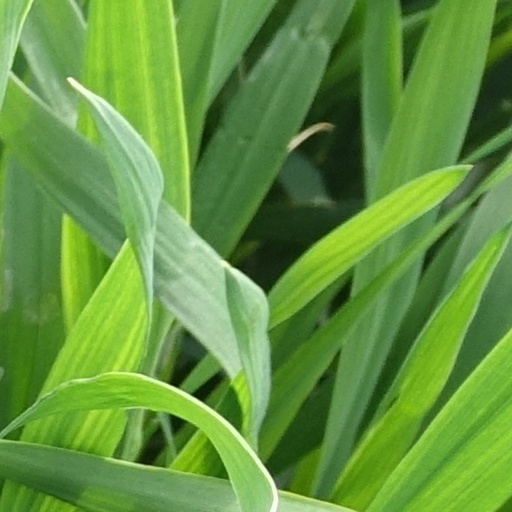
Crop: wheat